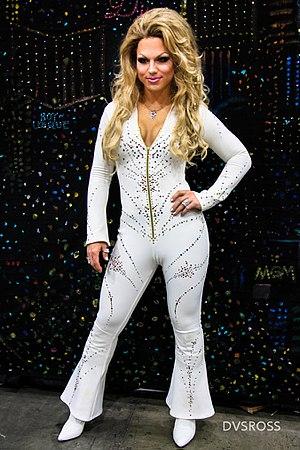
Derrick Barry est une drag queen américaine, imitatrice de Britney Spears et personnalité télévisée.